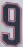
Number: 9